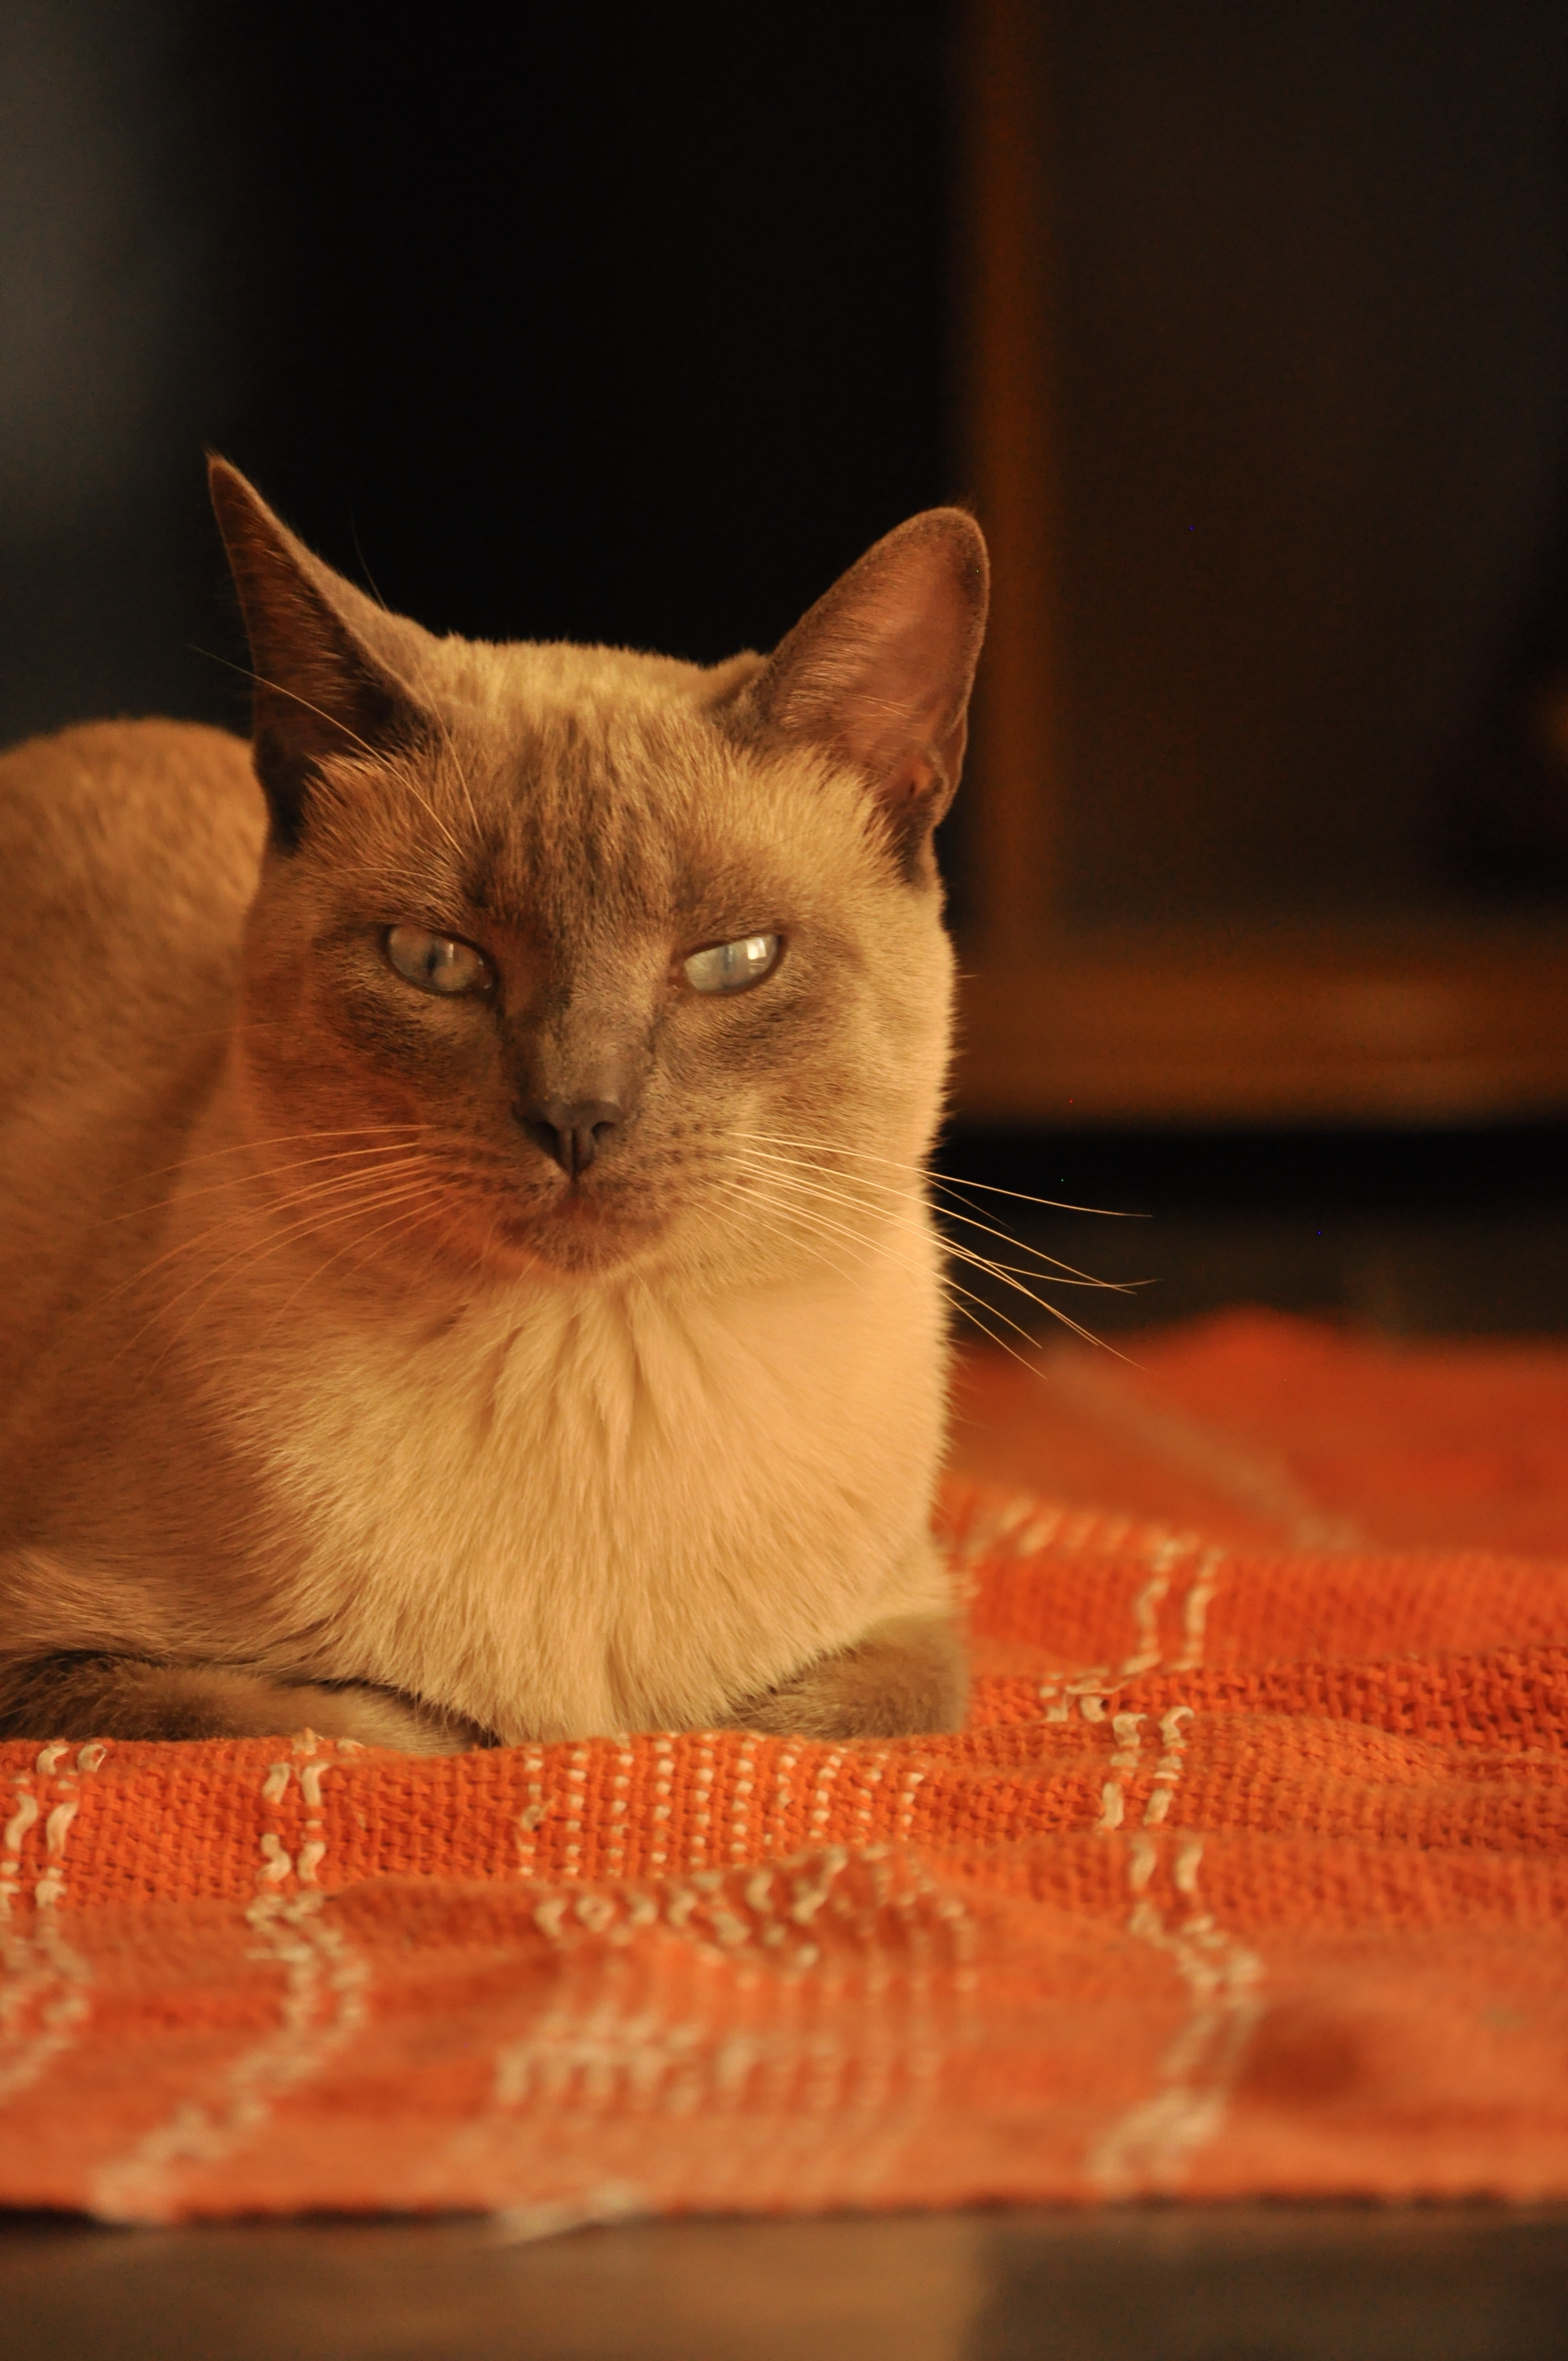
warm, home, cute, kitten, cat, mammal, whiskers, skin, vertebrate, soft, domestic, burmese, small to medium sized cats, cat like mammal, carnivoran